Question: How many dogs are in the picture?
Tambaya: Karnuka nawa ne a hoton?
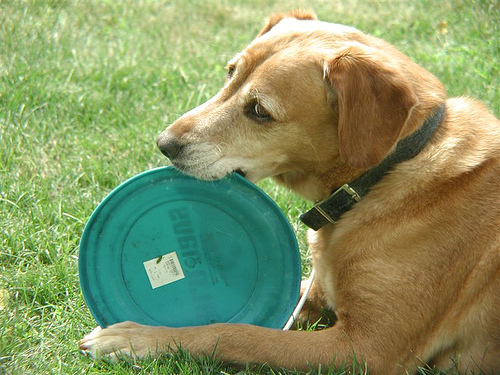
Answer: One.
Amsa: Ɗaya.